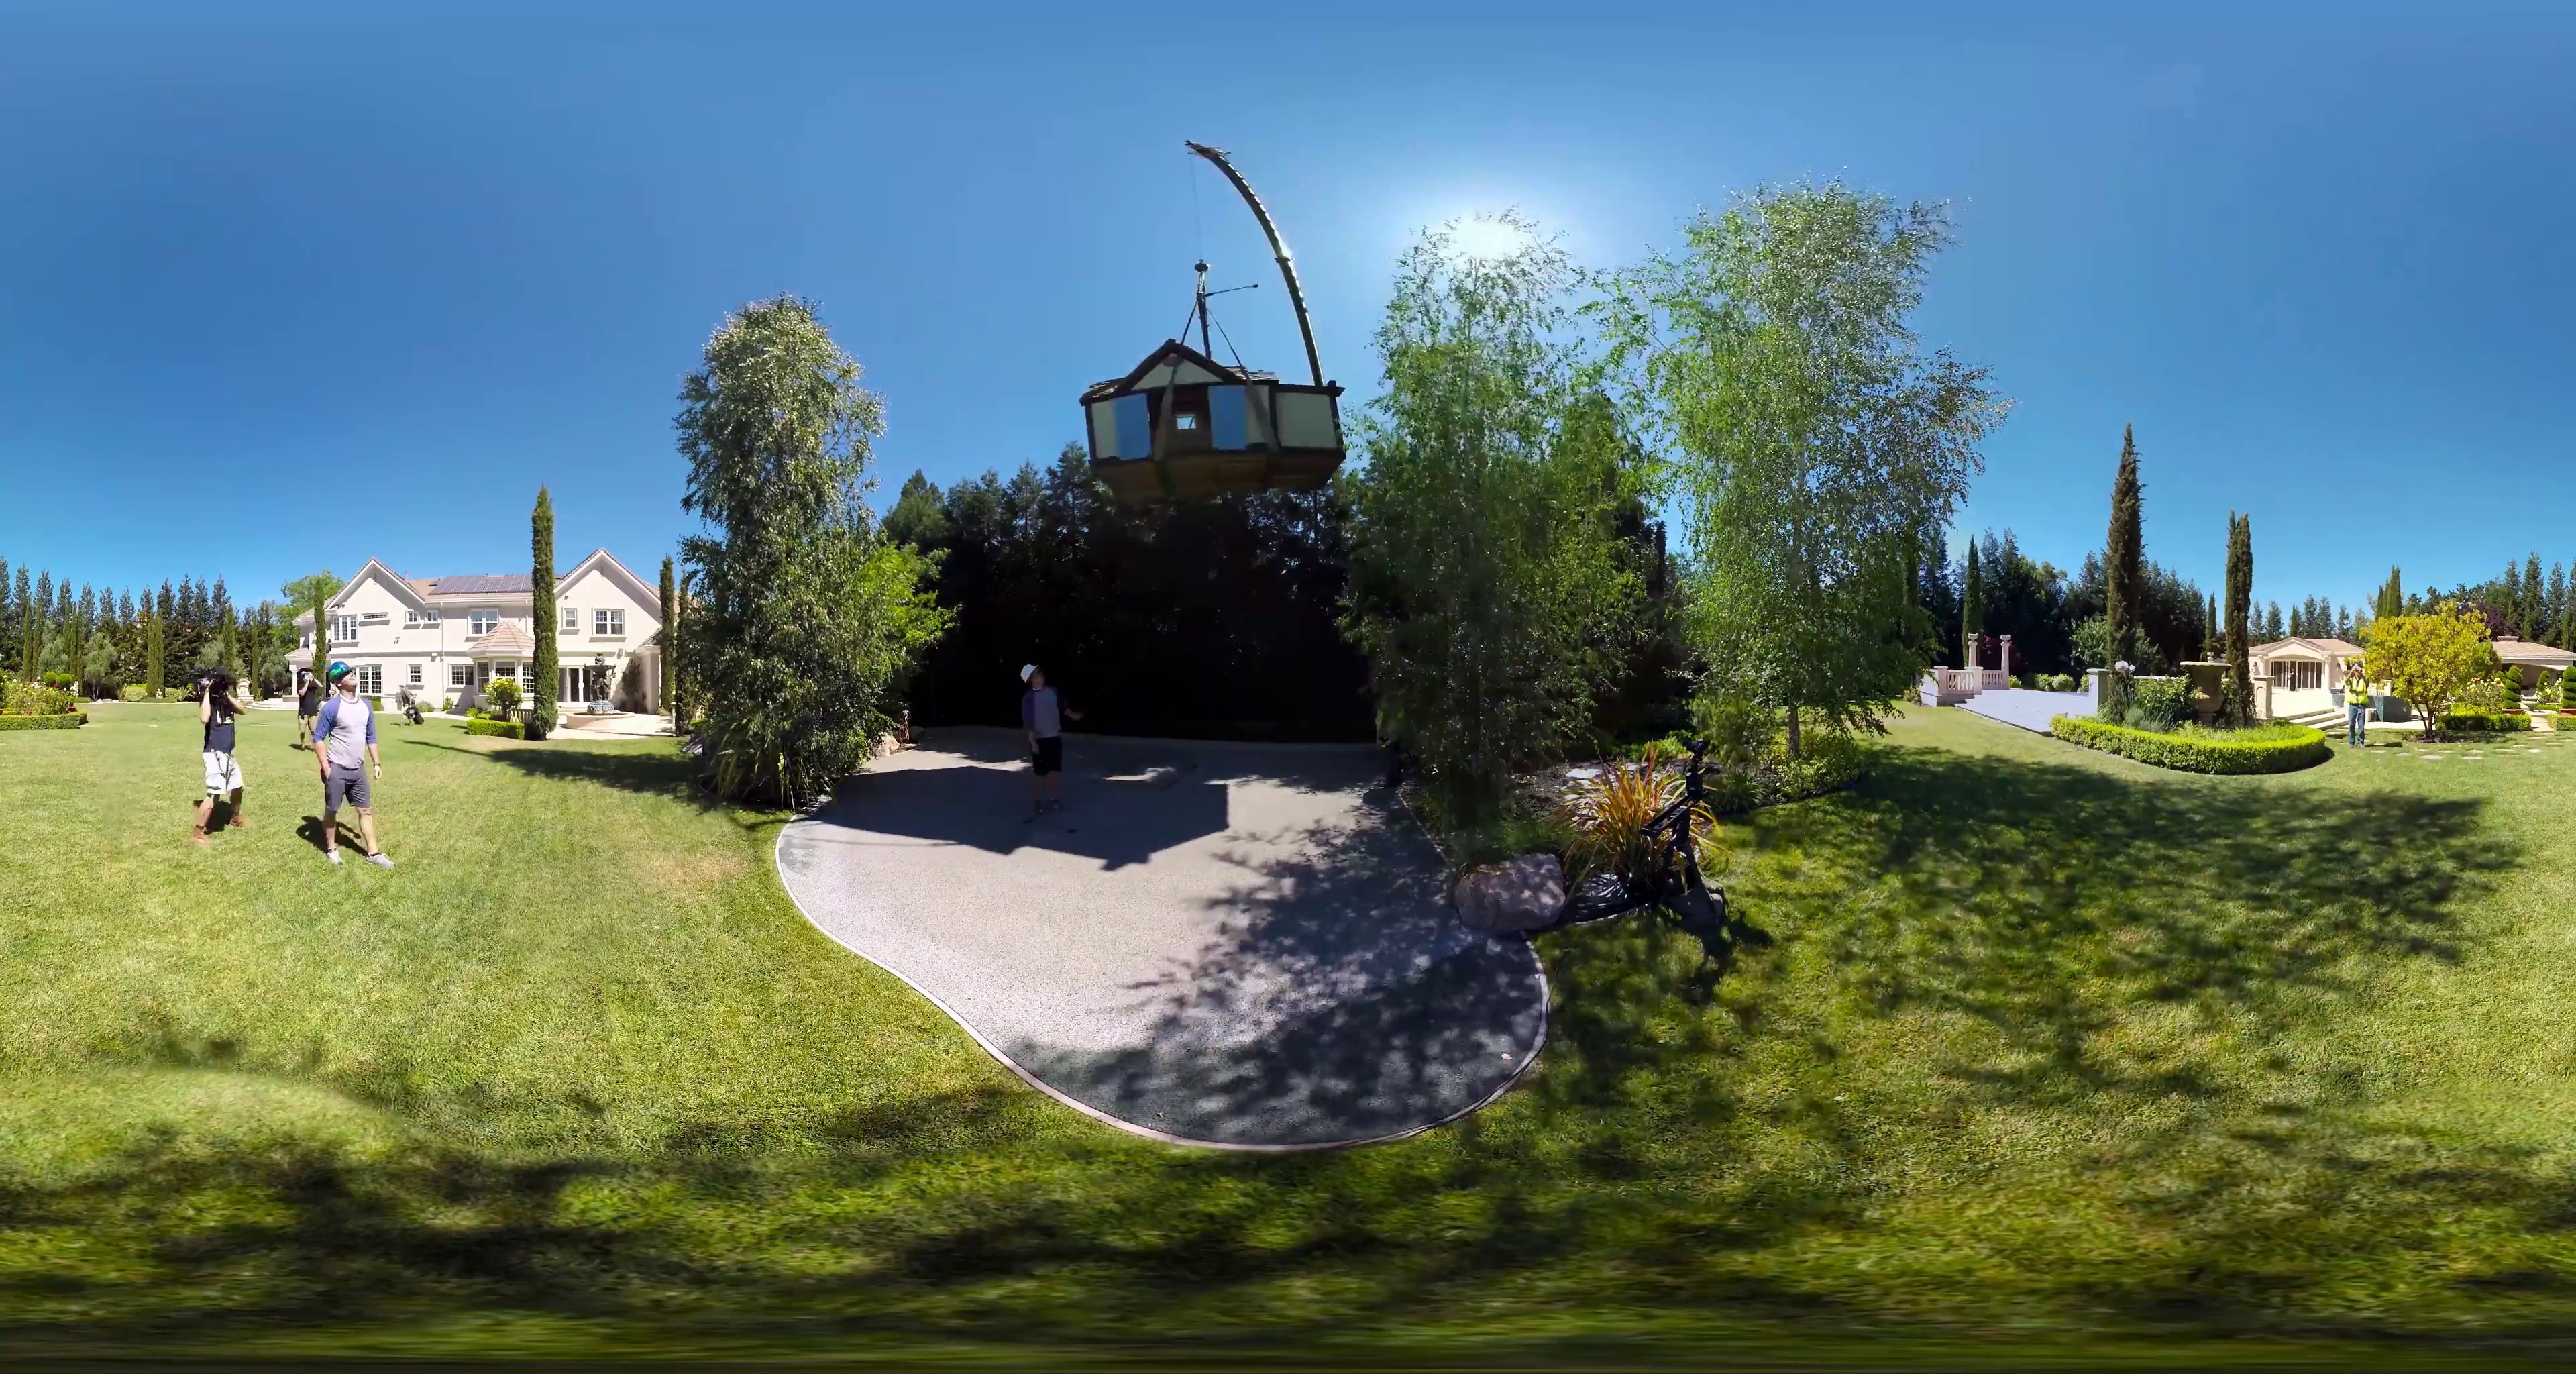
Referred object: House visible above the horizon in the initial view

Referred object: the suspended wooden playhouse